John Dolmayan

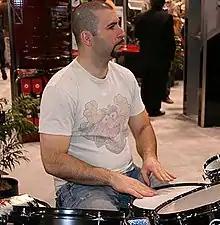

Dolmayan recorded drums for Killing Joke's 2003 self-titled album, (although the band ended up going with Dave Grohl's tracks) as well as Scum of the Earth's debut album, "Blah...Blah...Blah...Love Songs for the New Millennium". He also played drums on the Axis of Justice concert tour with various artists and on the Serj Tankian solo debut, "Elect the Dead".